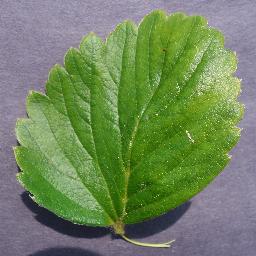
Label: Strawberry___healthy